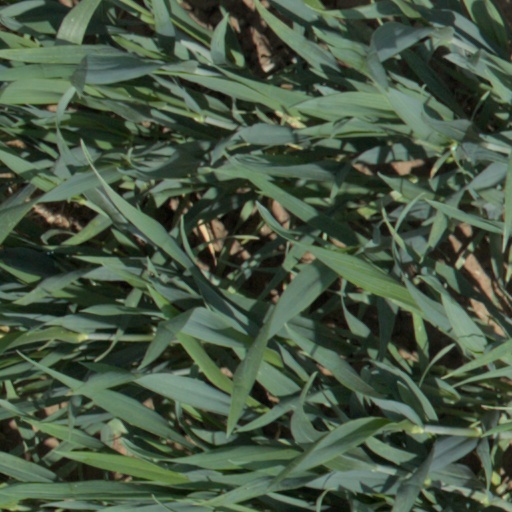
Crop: wheat